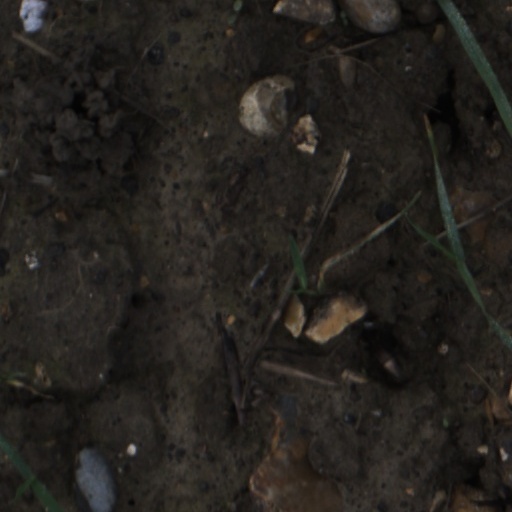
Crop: wheat